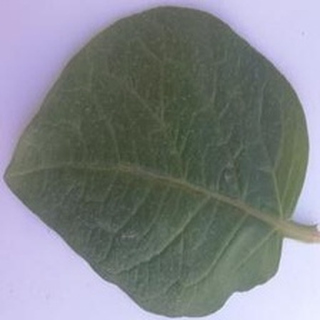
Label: healthy_potato